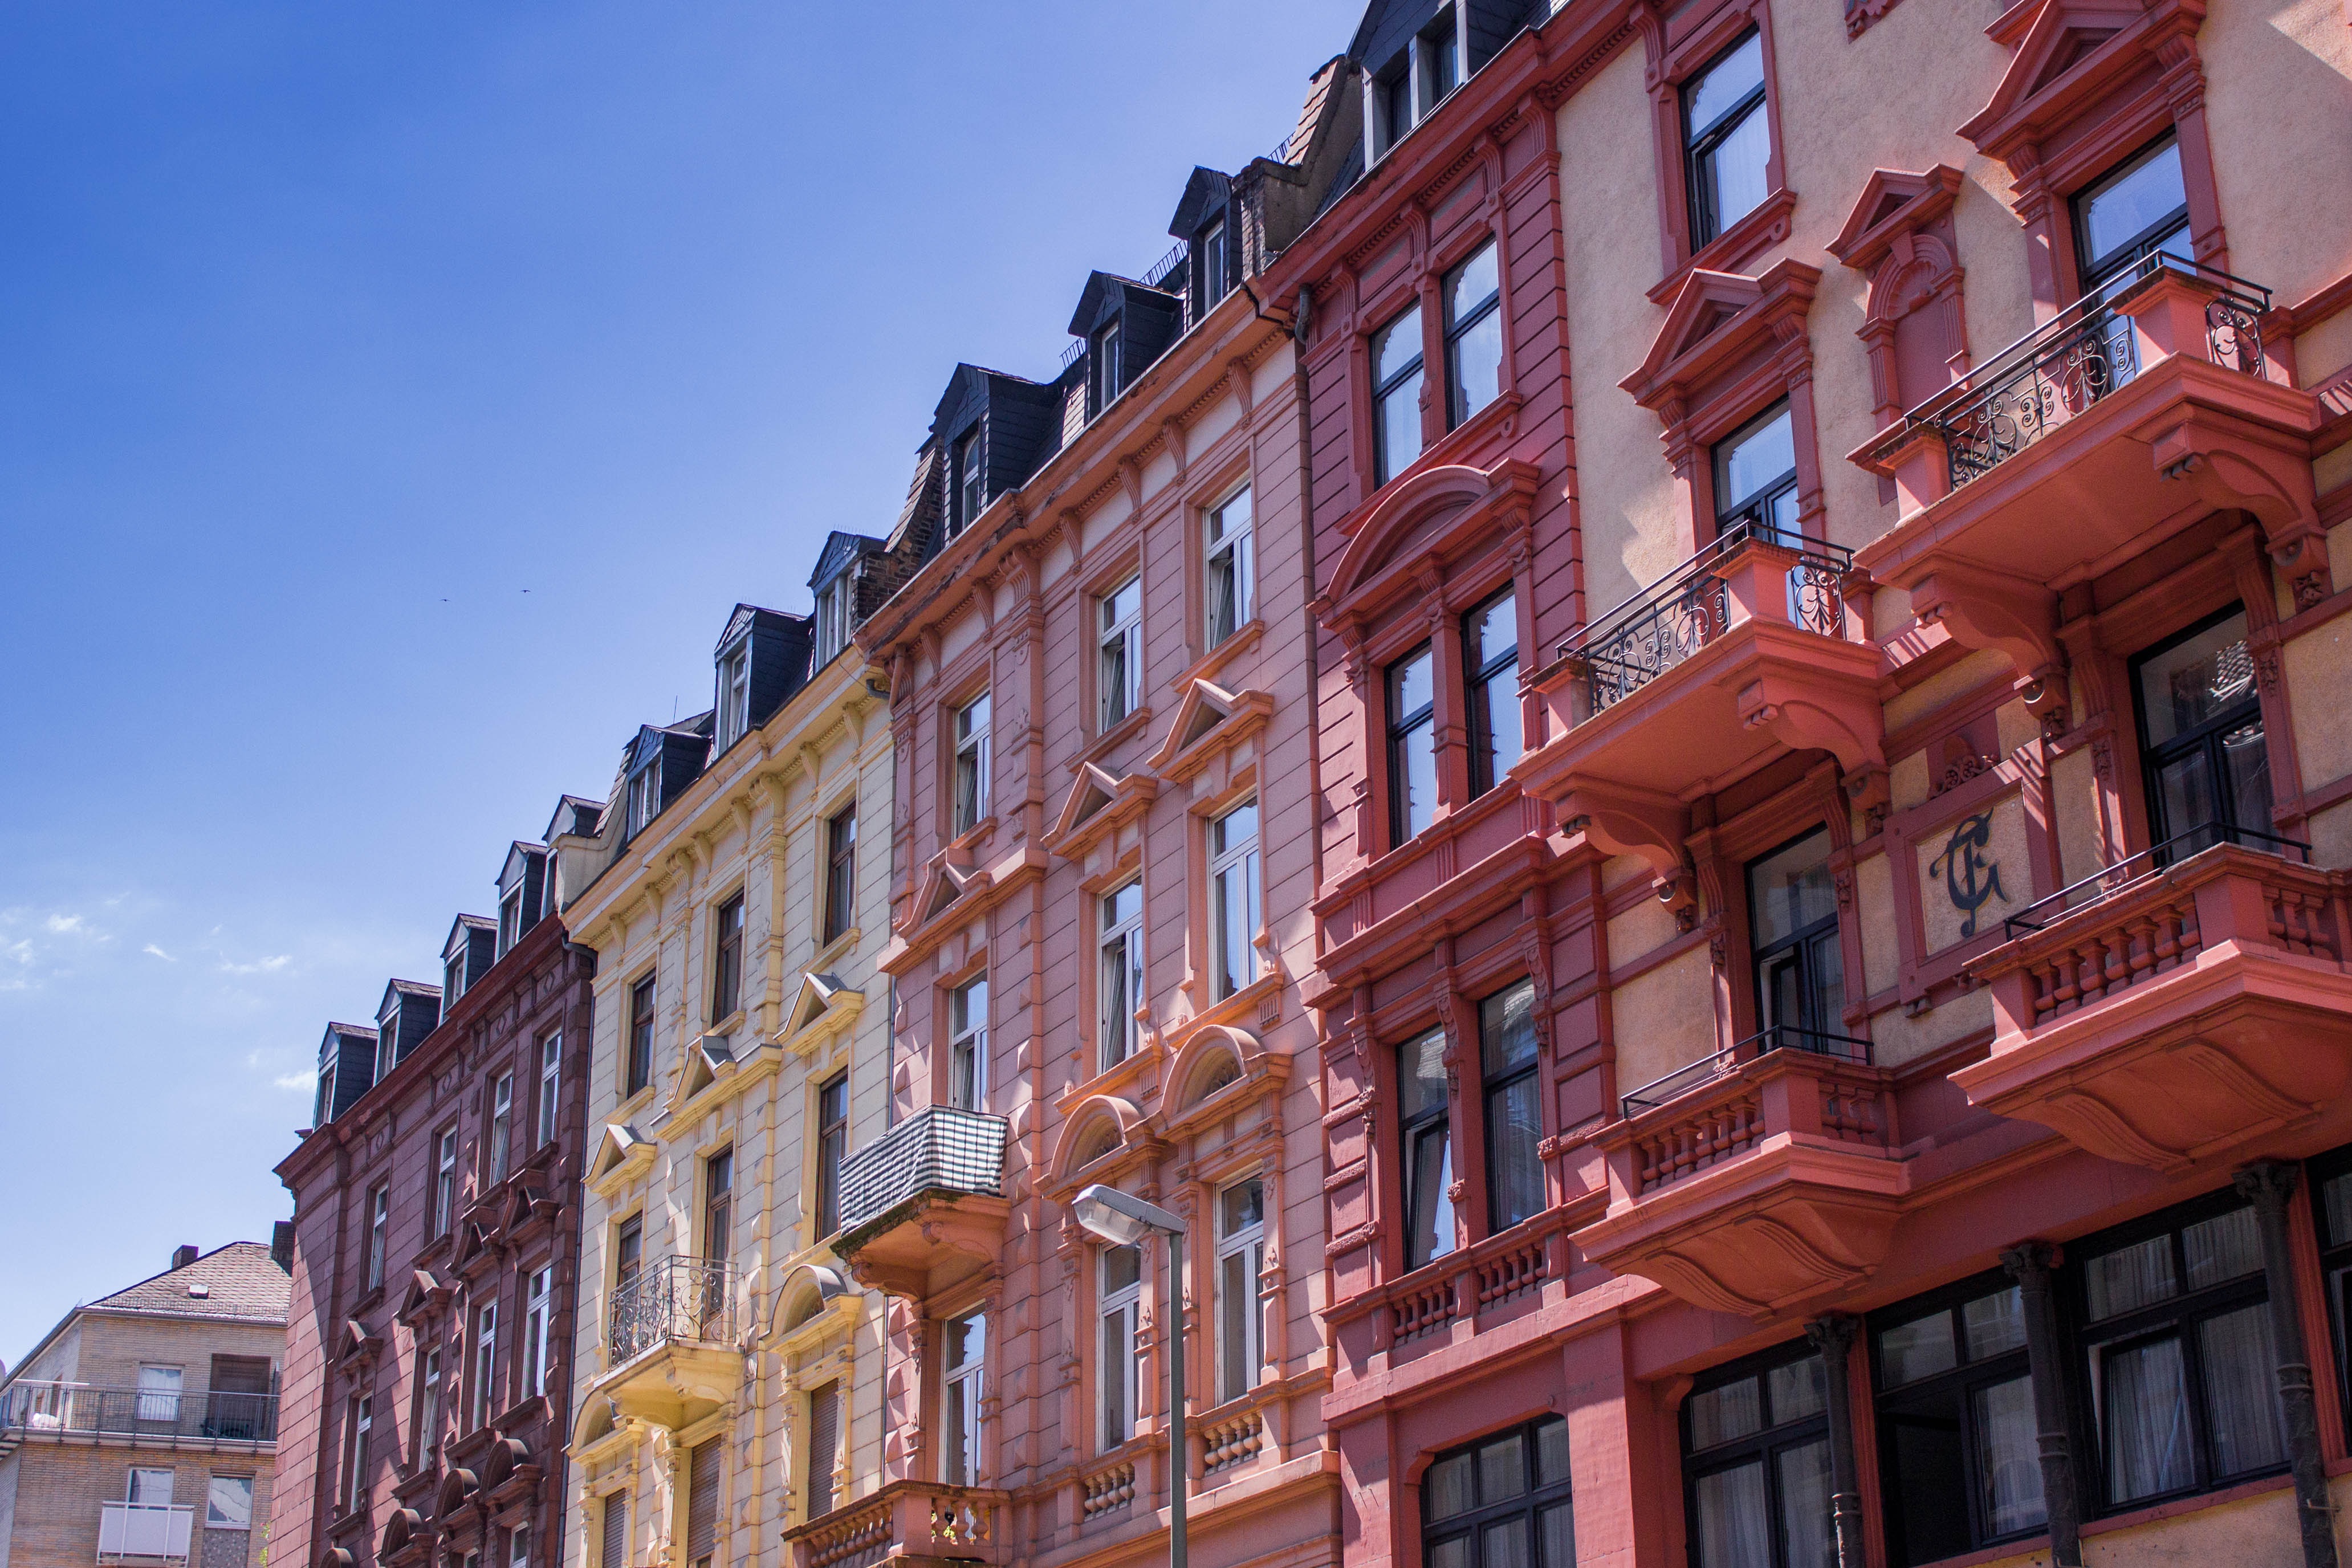
architecture, house, town, building, city, cityscape, downtown, facade, property, apartment, tower block, estate, condominium, neighbourhood, urban area, residential area, human settlement